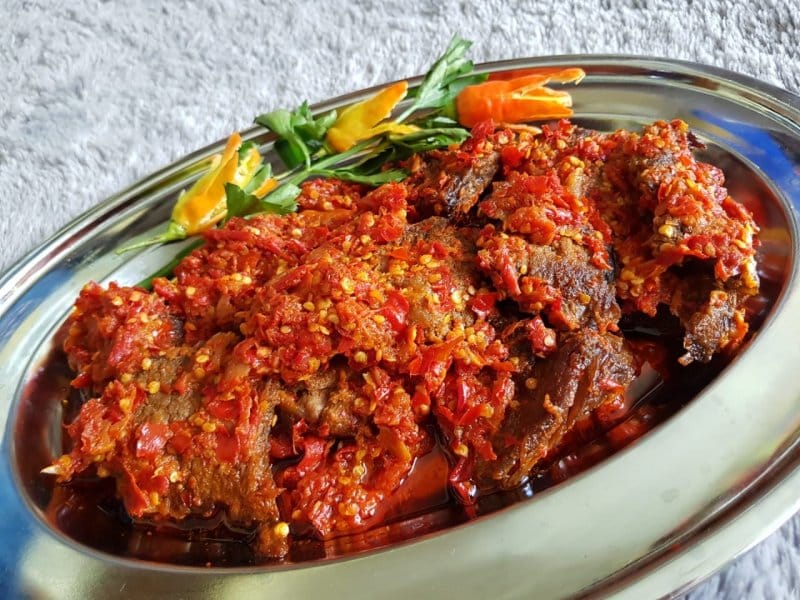
Label: dendeng_batokok